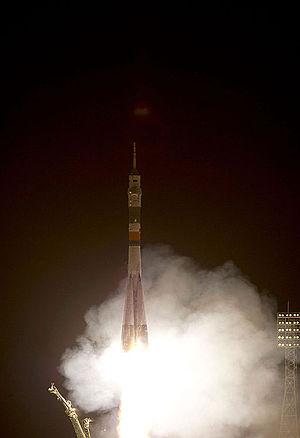
Soyouz TMA-02M est une mission spatiale dont le lancement a eu lieu le 7 juin 2011 à 21 h 12 UTC depuis le Cosmodrome de Baïkonour. Elle transporte trois membres de l'Expédition 28 vers la Station spatiale internationale. Il s'agit du 110ᵉ vol d'un vaisseau Soyouz depuis le premier en 1967.